Somewhere in Sonora

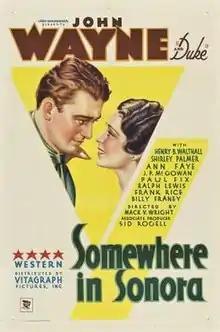
Film poster

Somewhere in Sonora is a 1933 American Pre-Code Western film directed by Mack V. Wright and starring John Wayne. It is a remake of the 1927 silent film of the same name. The story was based on a 1925 novel named "Somewhere South" by Will Levington Comfort.